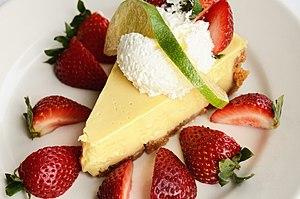
La Floride est un État américain situé dans le sud-est des États-Unis, sur la côte dite du Golfe. Elle est bordée à l’ouest par le golfe du Mexique, au nord par l'Alabama et la Géorgie et à l’est par l’océan Atlantique. Avec plus de 21 millions d'habitants en 2019, il s'agit du troisième État le plus peuplé du pays. Avec une superficie de 170 451 km², la Floride se classe au 22ᵉ rang des États américains. Sa capitale politique est Tallahassee, mais l'agglomération la plus peuplée est Miami, qui compte plus de 6,1 millions d'habitants.